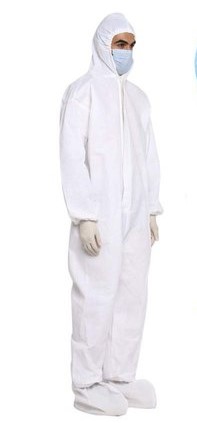
Objects detected:
Mask
Gloves
Gloves
Coverall